Answer in natural language. How many Fridges are visible in the scene? Choose between the following options: 3, 1, 4, 0 or 2
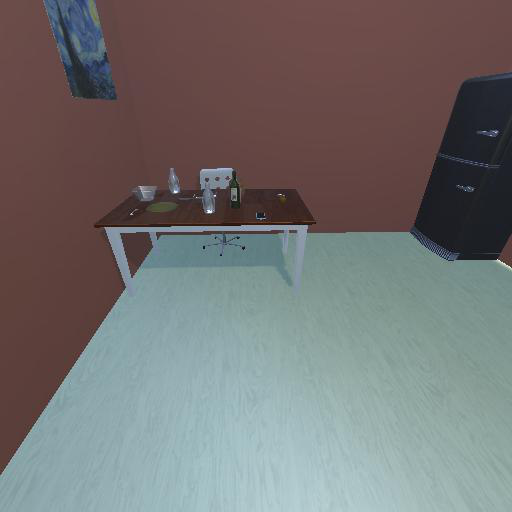
<answer>1</answer>